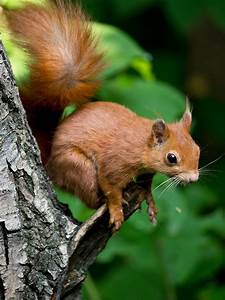
Label: scoiattolo